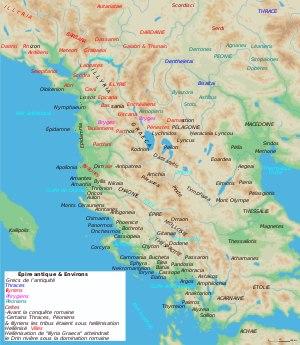
Sardica est le nom antique de la ville de Sofia en Bulgarie.
Les Thesprotes étaient, dans l'Antiquité, l'une des tribus de l'Épire avec les Molosses et les Chaoniens.
Oricum ou Orikos est le nom d'une cité portuaire antique d'Illyrie située au sud de Vlorë, au fond de la baie de Valona, en Albanie.
Méthone était une cité de Grèce antique en Piérie.
Les Autariates ou Autariatae étaient un peuple illyrien de l'Antiquité qui devint l'un des plus puissants d'Illyrie. Leur territoire était appelé Αυταριατών χώρα. À la fin de leur histoire, la tribu a été celtisée.
La Péonie correspond à l'État des Péoniens, un peuple de l'Antiquité. Ses frontières sont mal connues, et on suppose qu'elle a d'abord fait partie de la Thrace avant de correspondre, à l'époque de la Grèce antique, à la vallée du Vardar et ses environs, proche du fleuve Strymon, non loin de l'Hellespont, mais distante de Troie.
L’Épire est une région historique et montagneuse des Balkans, partagée entre la Grèce et l’Albanie. Épire signifie « continent » en grec et ses habitants sont les Épirotes. Ces « continentaux » ont de tout temps été d’origines multiples, avec une dominance illyrienne dans le Nord et grecque dans le Sud.
Pandosie ou Pandosia était une ville grecque antique, colonie d'Élis en Épire, appartenant aux Cassopéens — peuple resté fixé dans la haute Acarnanie et dans la haute Étolie et qui sont eux-mêmes Thesprotes d'origine — dans l'actuel nome de Thesprotie et située sur le fleuve Achéron.
Les Molosses sont l’un des principaux ethnè grecs d’Épire, gouvernés par la dynastie des Éacides. Olympias, la mère d’Alexandre le Grand, est une princesse molosse. Le plus célèbre membre de la dynastie molosse est Pyrrhus Iᵉʳ, un cousin d’Alexandre.
Alexandre le Grand ou Alexandre III, né le 21 juillet 356 av. J.-C. à Pella et mort le 11 juin 323 av. J.-C. à Babylone, est un roi de Macédoine et l'un des personnages les plus célèbres de l'Antiquité. Fils de Philippe II, élève d'Aristote et roi de Macédoine à partir de 336, il devient l'un des plus grands conquérants de l'histoire en prenant possession de l'immense empire perse et en s'avançant jusqu'aux rives de l'Indus.
La Phrygie est un ancien pays d’Asie Mineure, situé entre la Lydie et la Cappadoce, sur la partie occidentale du plateau anatolien. Selon Hérodote, les Phrygiens avaient au début le nom de Briges et auraient séjourné en Macédoine et en Albanie, puis ils seraient passés en Thrace, avant de migrer, via l'Hellespont, un peu avant la guerre de Troie, pour s'établir dans cette ville, en Asie Mineure. Si Hérodote a raison, il est possible que les Phrygiens aient fait partie des Peuples de la mer.
Stobi est une ville antique de Péonie, région de la Macédoine septentrionale. Elle est située sur la rive gauche de l'Érigon, non loin de son confluent avec l'Axios - actuel Vardar - dans la municipalité de Gradsko. À 150 km environ au nord de Thessalonique et à 80 km au sud de Skopje, Stobi occupait une importante position de verrou dans la vallée du Vardar, sur l'axe stratégique reliant la Mer Égée au bassin du Danube, comme l'indique Artémidore, cité par Strabon. Également reliée à la Via Egnatia par Heraclea Lyncestis, et à Sardique par une troisième route, Stobi jouissait d'une position particulièrement favorable qui explique sa prospérité, et son importance militaire, lorsque l'axe Thessalonique-Sirmium devint vital pour cette partie de l'empire romain.
Les Chaoniens, Chaones étaient une tribu Pelasgue d'Épire de l'Antiquité qui habitait la côte entre les Montagnes Cérauniennes au nord et la rivière du Thiamis au sud, région appelée Chaonie dans les sources anciennes. Ils avaient pour voisins les Molosses et les Thesprotes.
Alexandre II d'Épire, né vers 295 et mort vers 252/247 av. J.-C, est un roi d'Épire à partir de 272, quand il succède à son père, Pyrrhus Iᵉʳ, de la famille des Éacides.